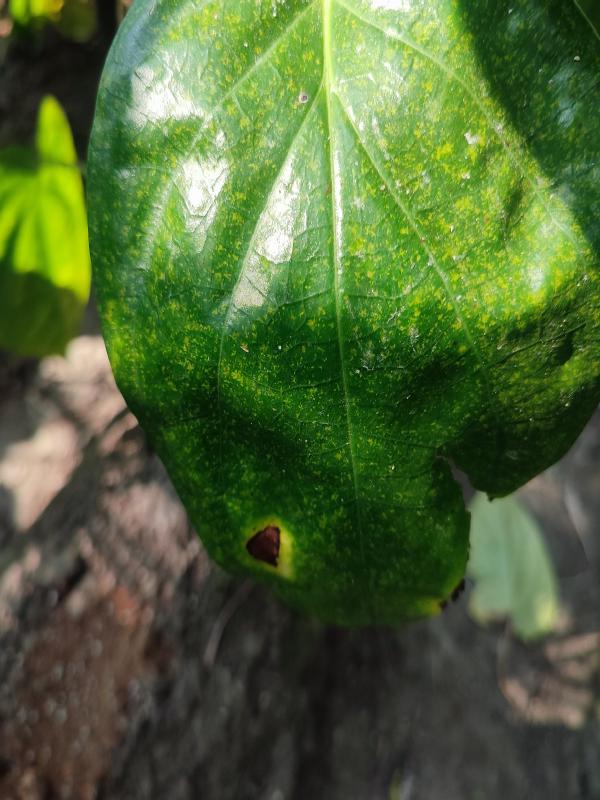
Label: Bacterial_Leaf_Disease